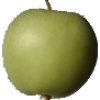
Label: apple_granny_smith